Daryl Murphy

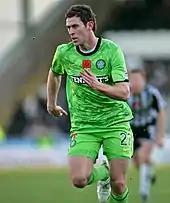
Murphy playing for Celtic in 2010

On 16 July 2010, Celtic signed Murphy on a three-year contract for £1 million. He made his debut the following week in a friendly against Lincoln City, scoring his first goal for the club in a 4–1 win. He scored his second pre-season goal against Arsenal in the Emirates Cup on 1 August. Murphy made his competitive debut for the club on 28 July 2010, coming on as a second half substitute in a 3–0 away defeat to Braga in a third-round UEFA Champions League qualifying match. He came off the bench to make his Scottish Premier League debut in a 4–0 victory over St Mirren on 22 August 2010. The following week, Murphy scored his first goal for Celtic, netting the match-winner from the penalty spot in a 1–0 victory over Motherwell on 29 August. He scored his second goal for the club again from the penalty spot away to Kilmarnock on 19 September, helping the team to a 2–1 away win. On 1 May 2011, Murphy scored his first goal at Celtic Park in a 4–1 victory against Dundee United. He made 21 appearances during his first season at Celtic, scoring 3 goals.